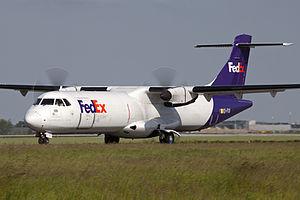
L'ATR 72 est un avion de transport de passagers à turbopropulseurs construit par la société italo-européenne ATR.